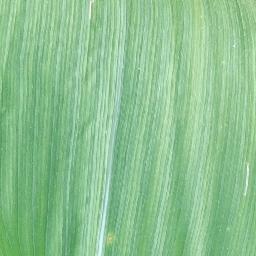
Label: Corn_(Maize)___Healthy